Stiff Records discography

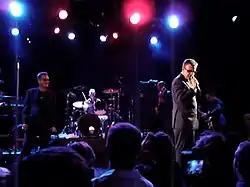
Madness are the 18th biggest selling group of all time in the UK, with combined record sales of 6.15 million. "Baggy Trousers" (Cat.No. BUY 84) is their greatest selling single.

The British independent record label Stiff Records has released 259 singles and 65 albums on general release in the United Kingdom with a prefix catalogue number of BUY and SEEZ respectively. Just under a quarter of all BUY singles releases charted in the UK Singles Chart and 22 of these have gone on to receive either a silver or gold disc from the British Phonographic Industry (BPI). Over one third of all SEEZ albums releases charted in the UK Albums Chart and 13 of these have gone on to receive either a silver, gold or platinum disc from the BPI. This list excludes non-BUY singles catalogue numbers such as DAMNED 1 ("Stretcher Case Baby" by The Damned), DEV 1 ("Jocko Homo" by Devo) and NY 7 ("Fairytale of New York" by The Pogues and Kirsty MacColl). It also excludes non-SEEZ album catalogue numbers such as FIST 1 ("Hits Greatest Stiffs"), GET 1 ("Live Stiffs Live"), and LENE 1 ("Lene Lovich Speaks" by Lene Lovich).